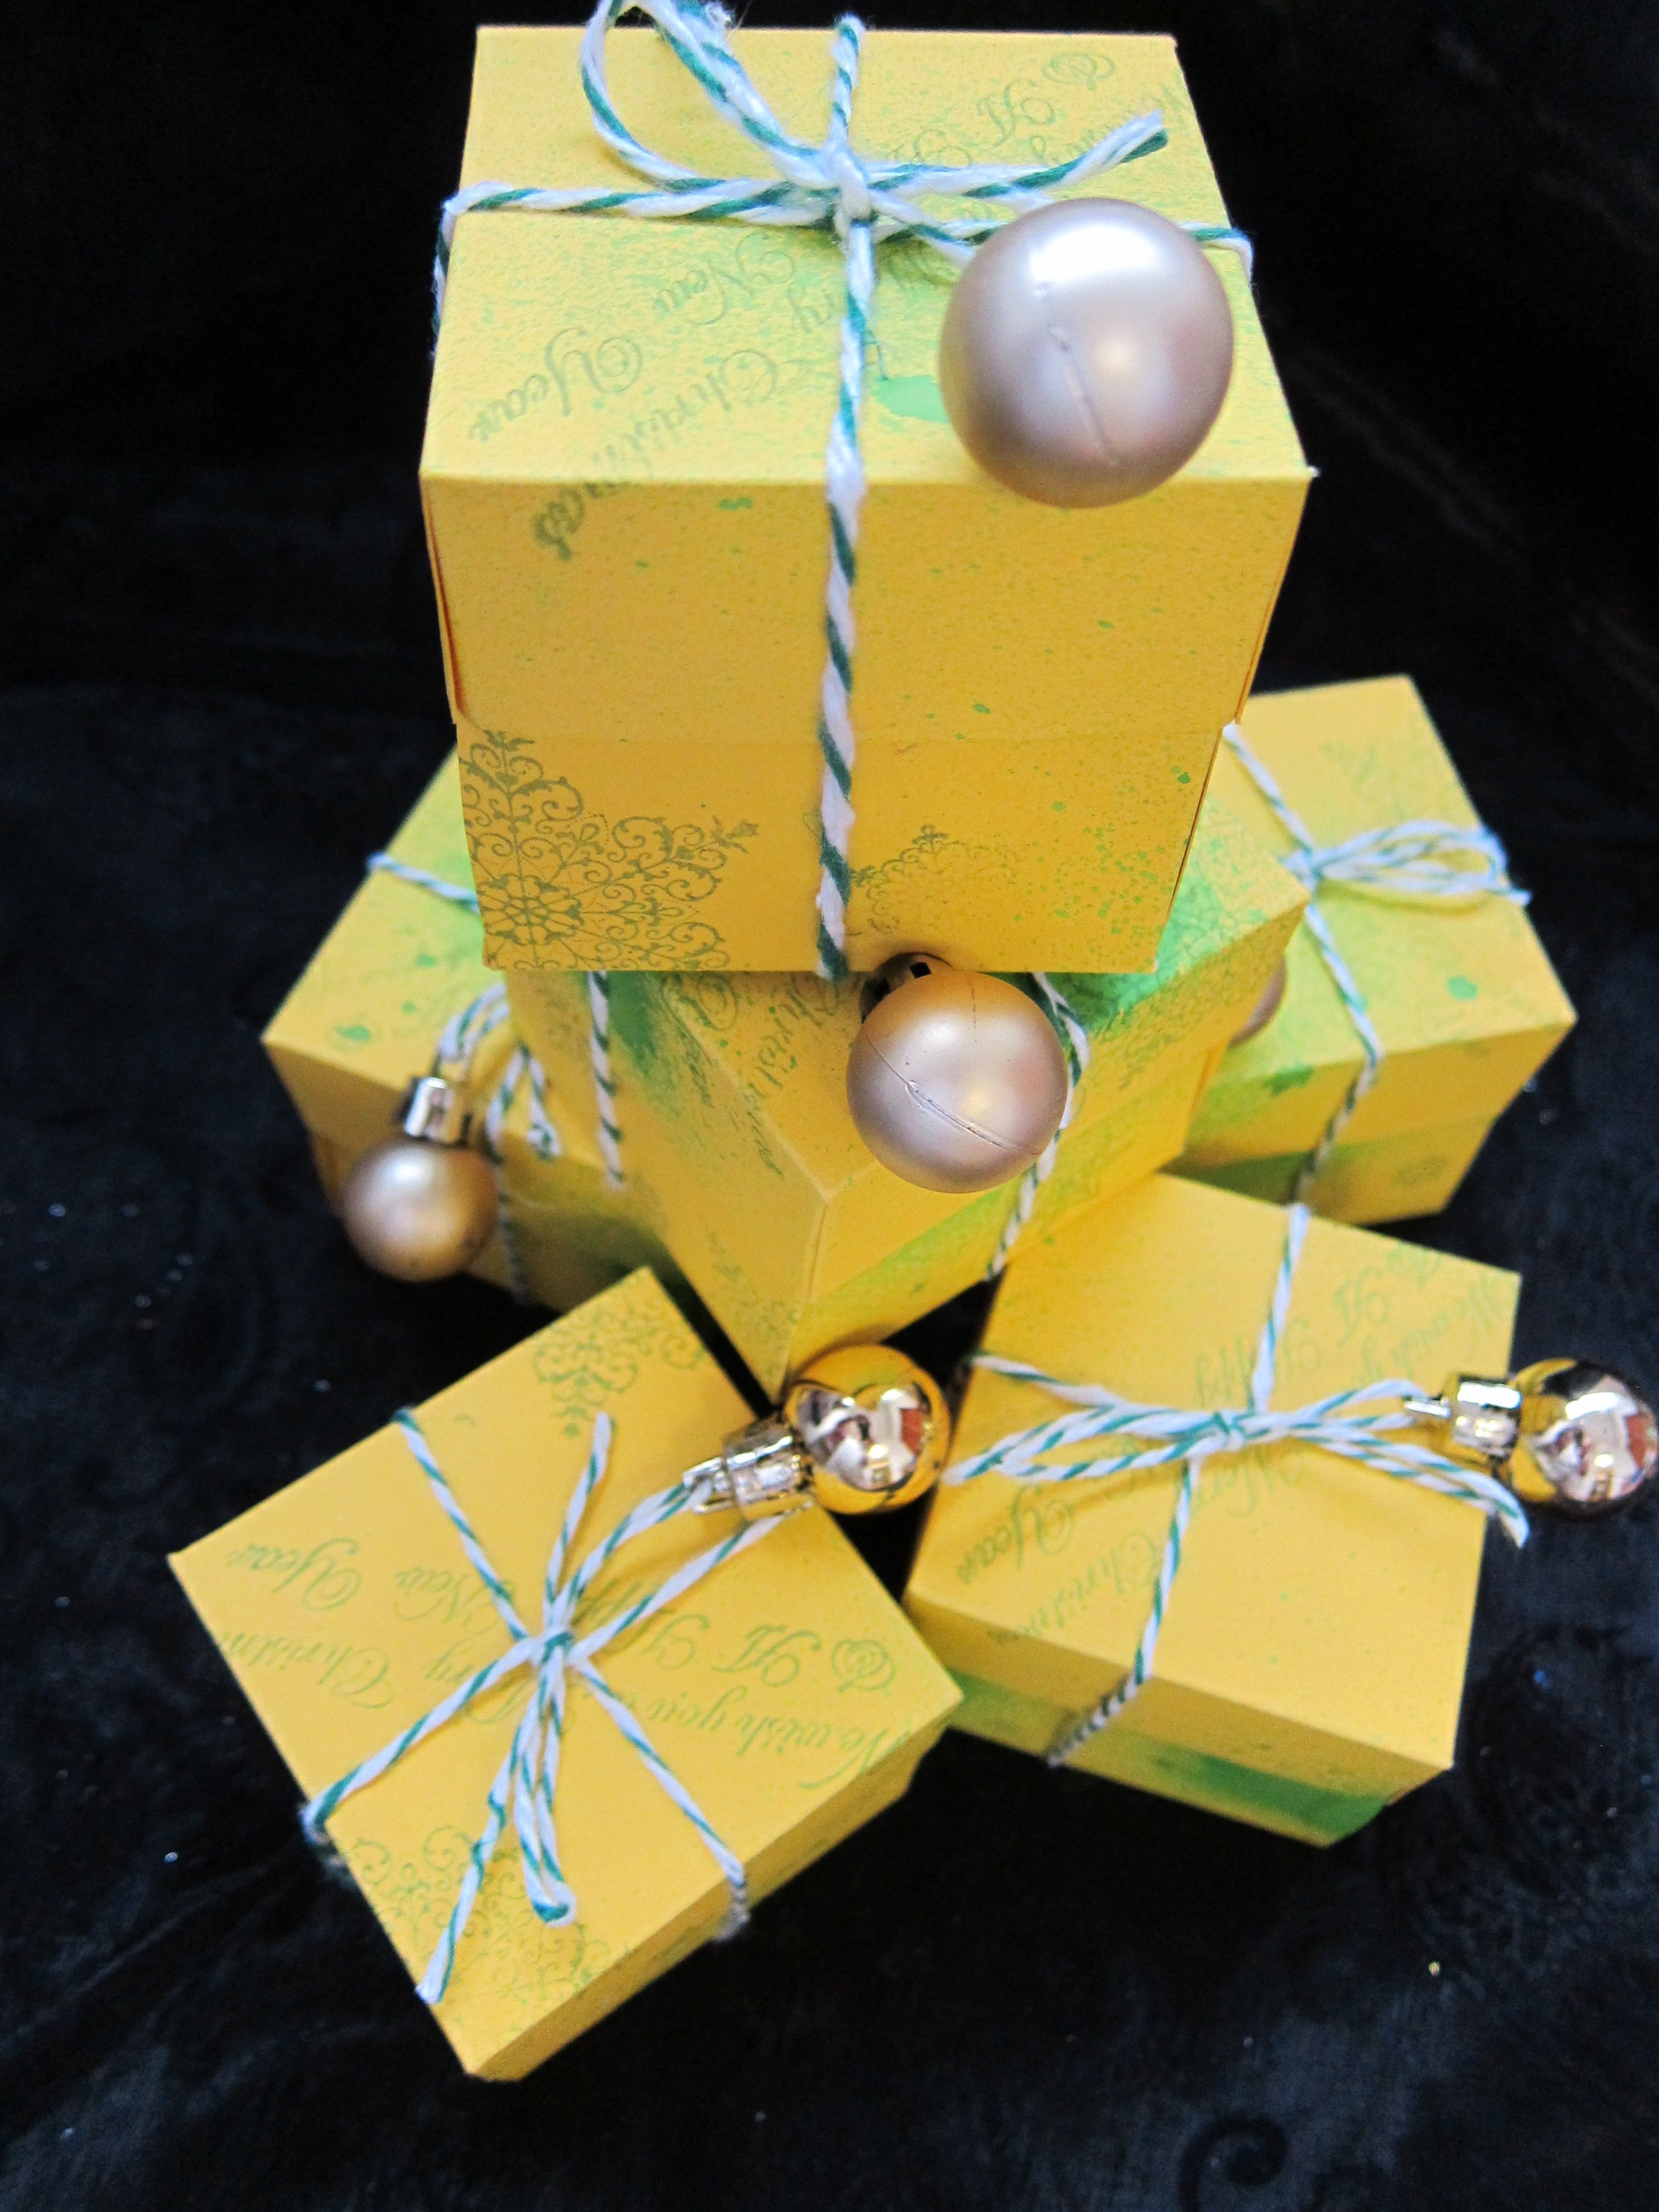
yellow, paper, festive, present, art, xmas, gift box, christmas gift